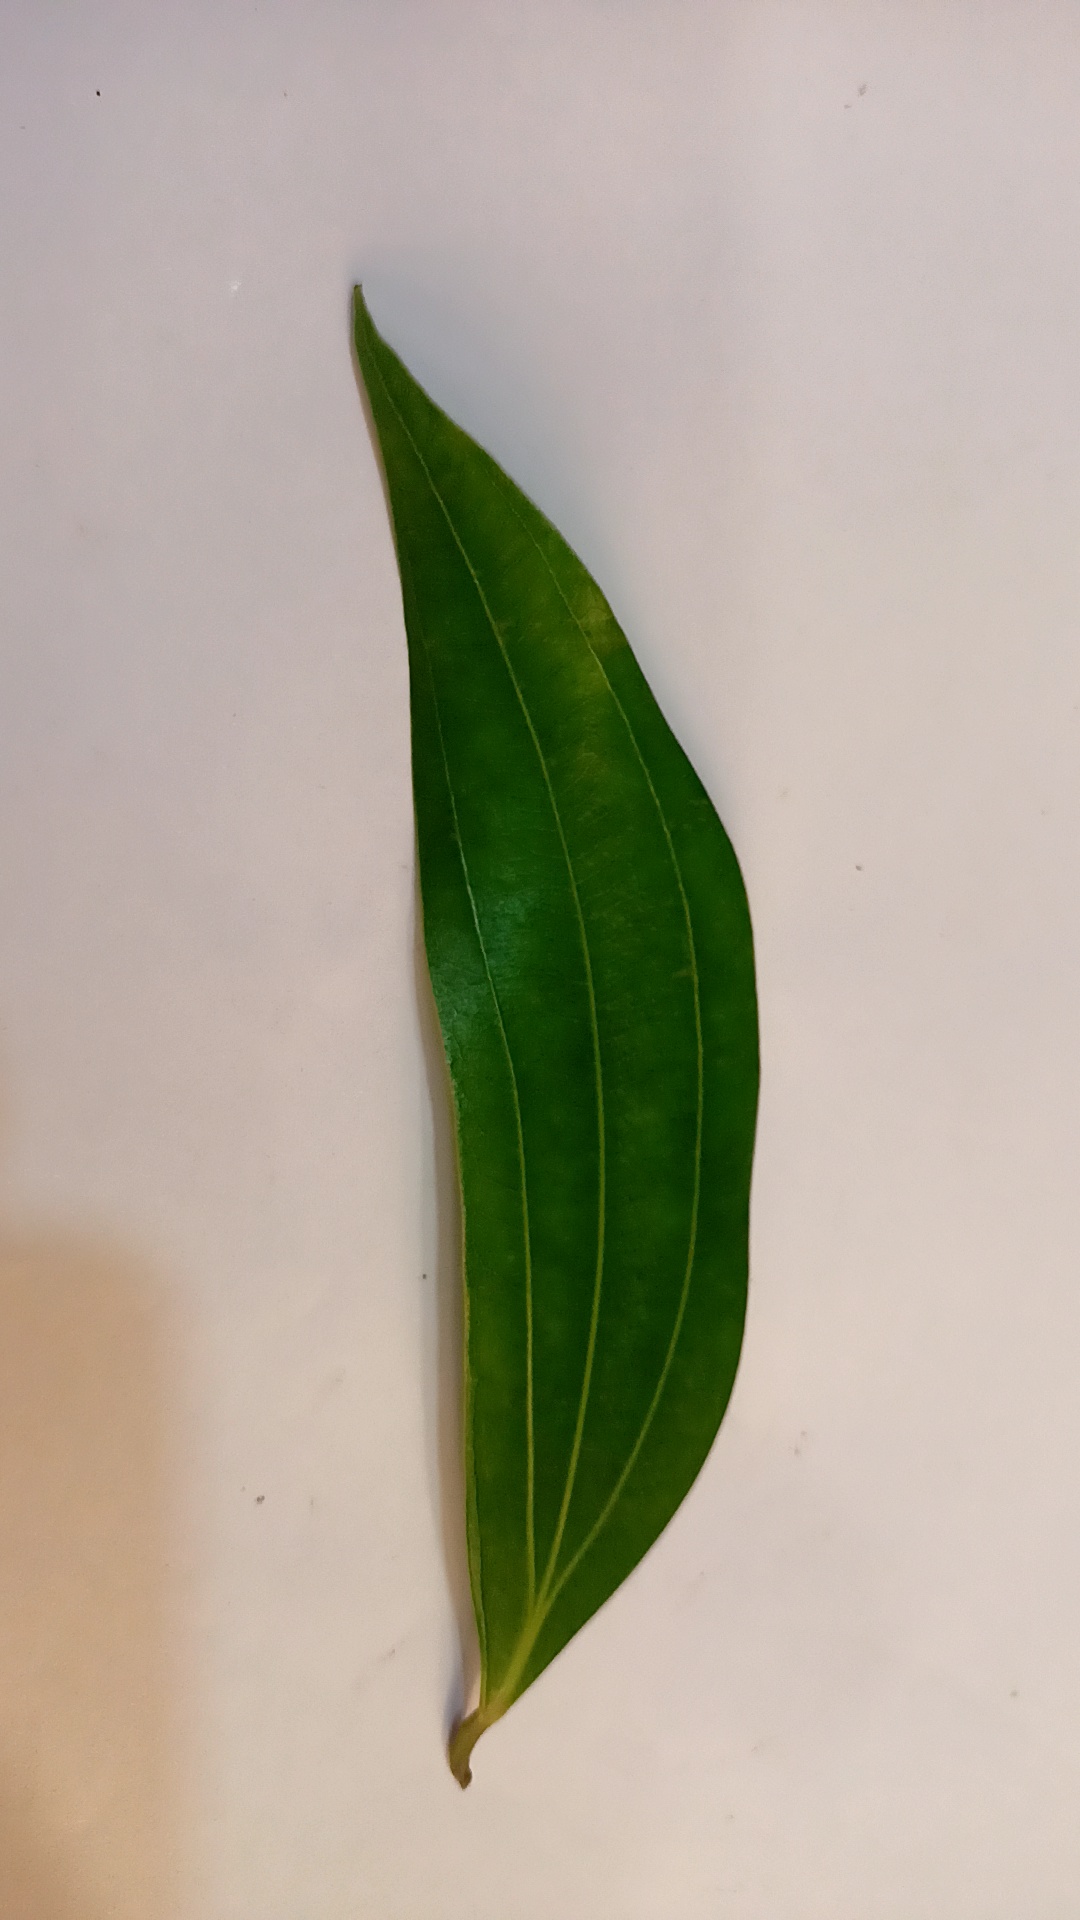
Label: Healthy